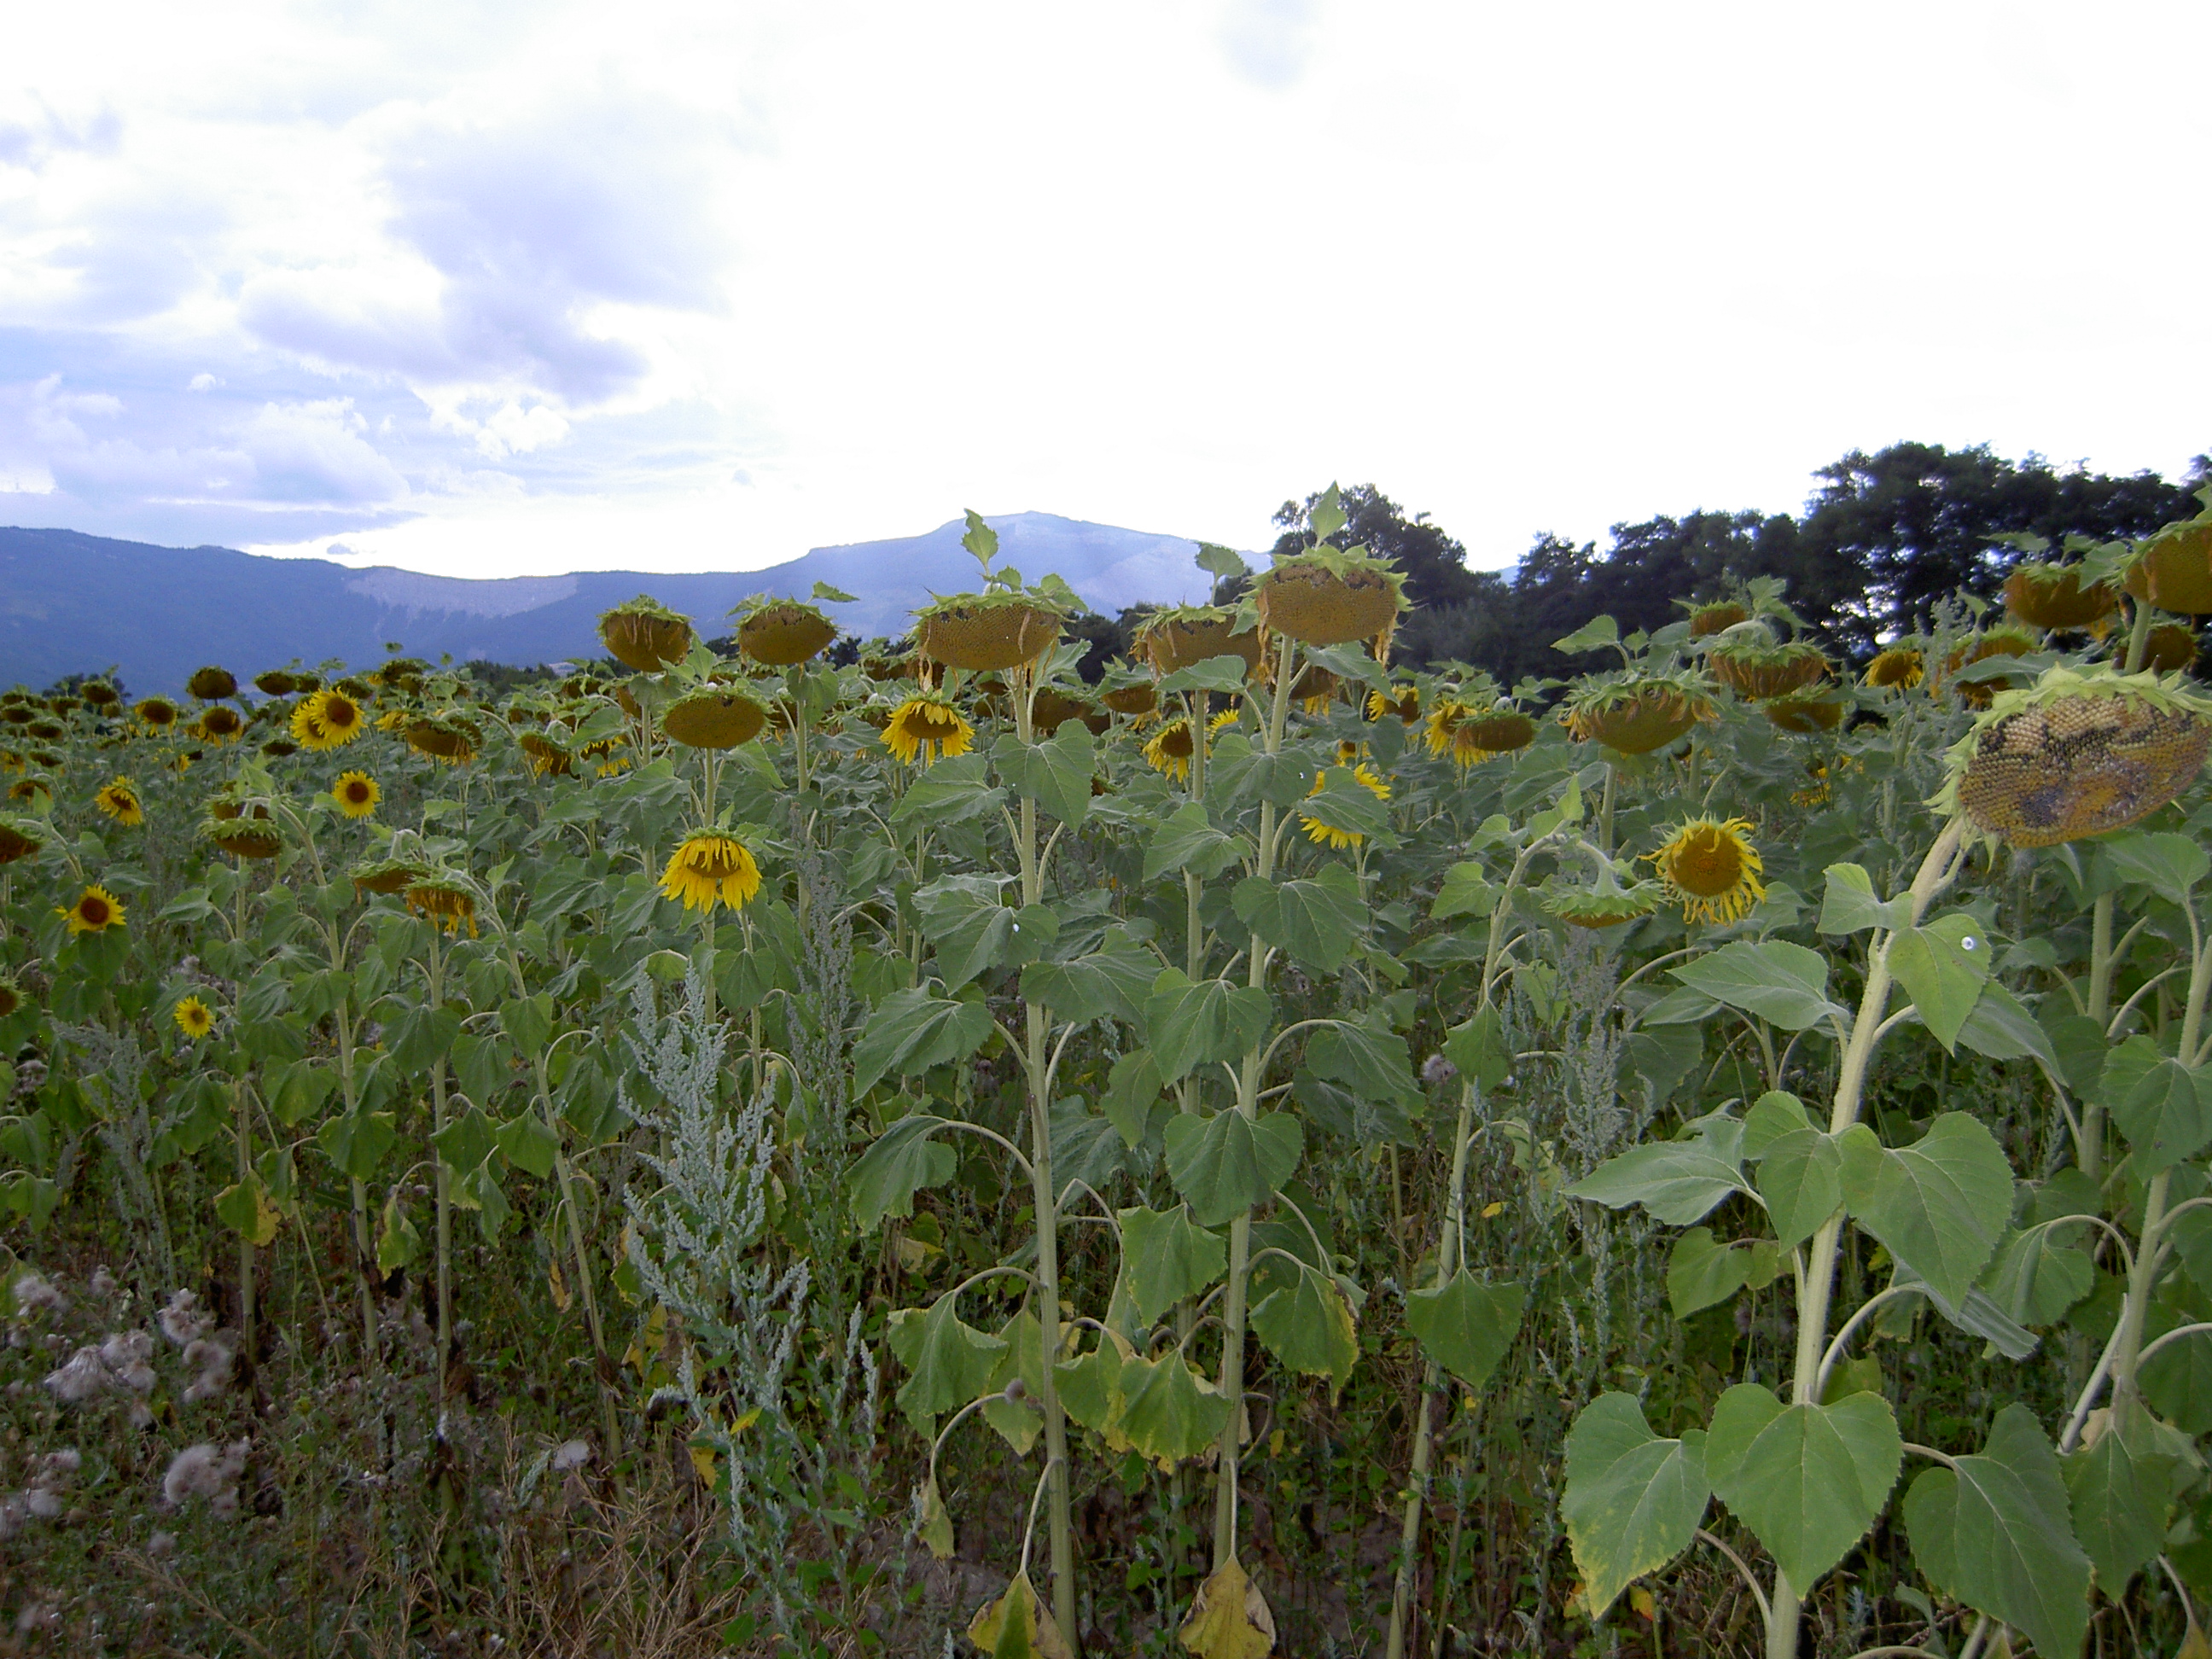
sunflower, france, clouds, flower, plant, vegetation, wildflower, flowering plant, meadow, prairie, field, plant community, crop, grassland, Forb, daisy family, annual plant, hill, plain